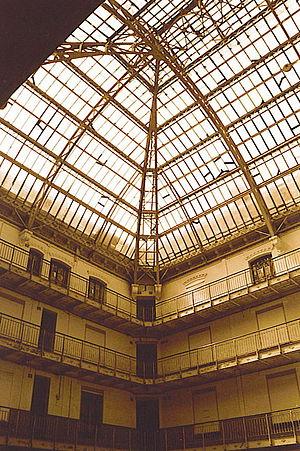
L'architecture est l'art majeur de concevoir des espaces et de bâtir des édifices, en respectant des règles de construction empiriques ou scientifiques, ainsi que des concepts esthétiques, classiques ou nouveaux, de forme et d'agencement d'espace, en y incluant les aspects sociaux et environnementaux liés à la fonction de l'édifice et à son intégration dans son environnement, quelle que soit cette fonction : habitable, sépulcrale, rituelle, institutionnelle, religieuse, défensive, artisanale, commerciale, scientifique, signalétique, muséale, industrielle, monumentale, décorative, paysagère, voire purement artistique.